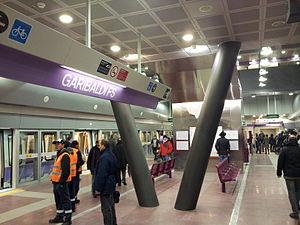
Le métro de Milan est un réseau métropolitain qui dessert la ville de Milan et une partie de son agglomération. Le réseau comporte actuellement 4 lignes plus une ligne urbaine du service ferroviaire suburbain.